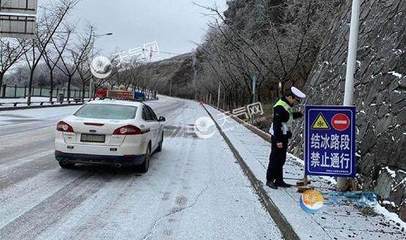
Weather: snow or frosty